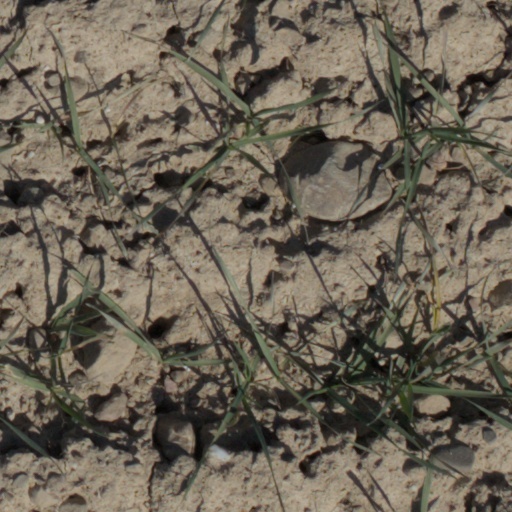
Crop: wheat